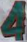
Number: 4